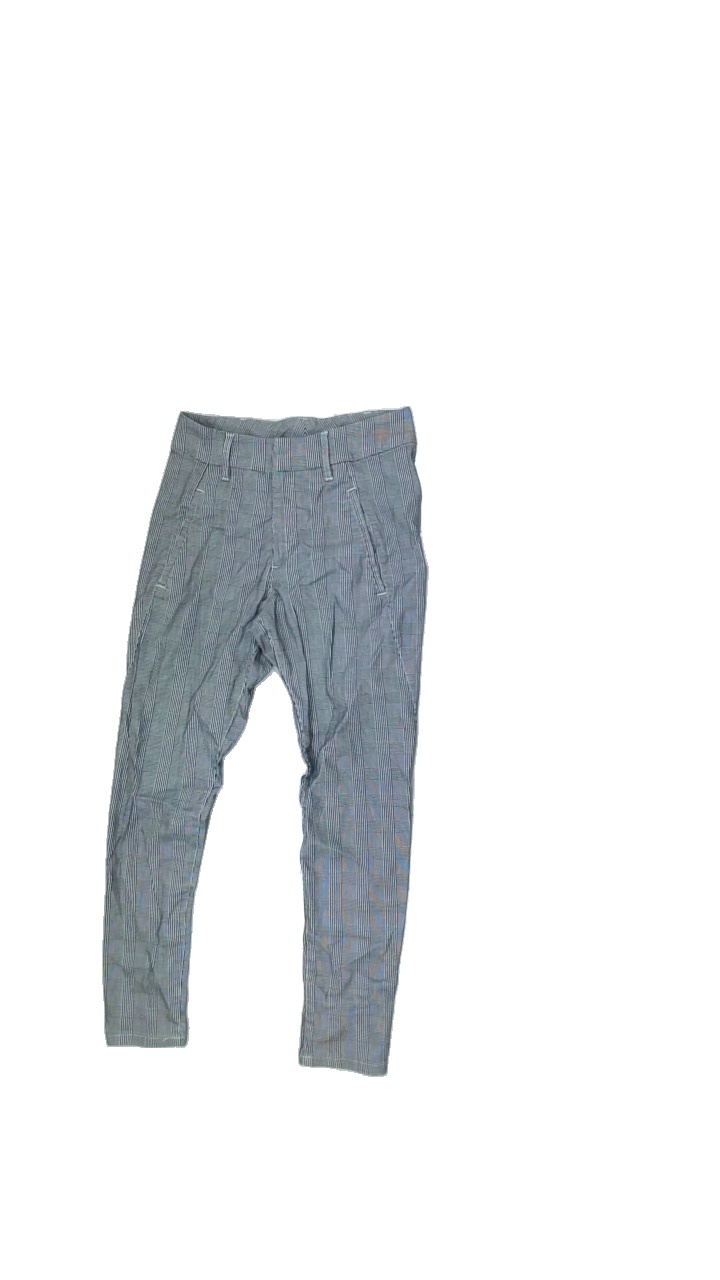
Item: Trousers (Men)
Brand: Kappahl
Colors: Grey
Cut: Regular
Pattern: Checkered print
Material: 48%polyester 37%viscose 11%polyamide 4%elastane
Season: Spring
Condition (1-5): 5
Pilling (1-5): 5
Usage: Reuse
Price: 100-150